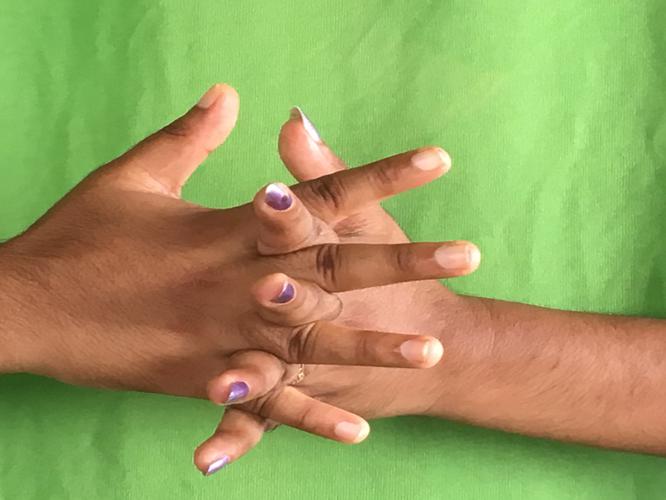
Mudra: Karkatta
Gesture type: double_hand